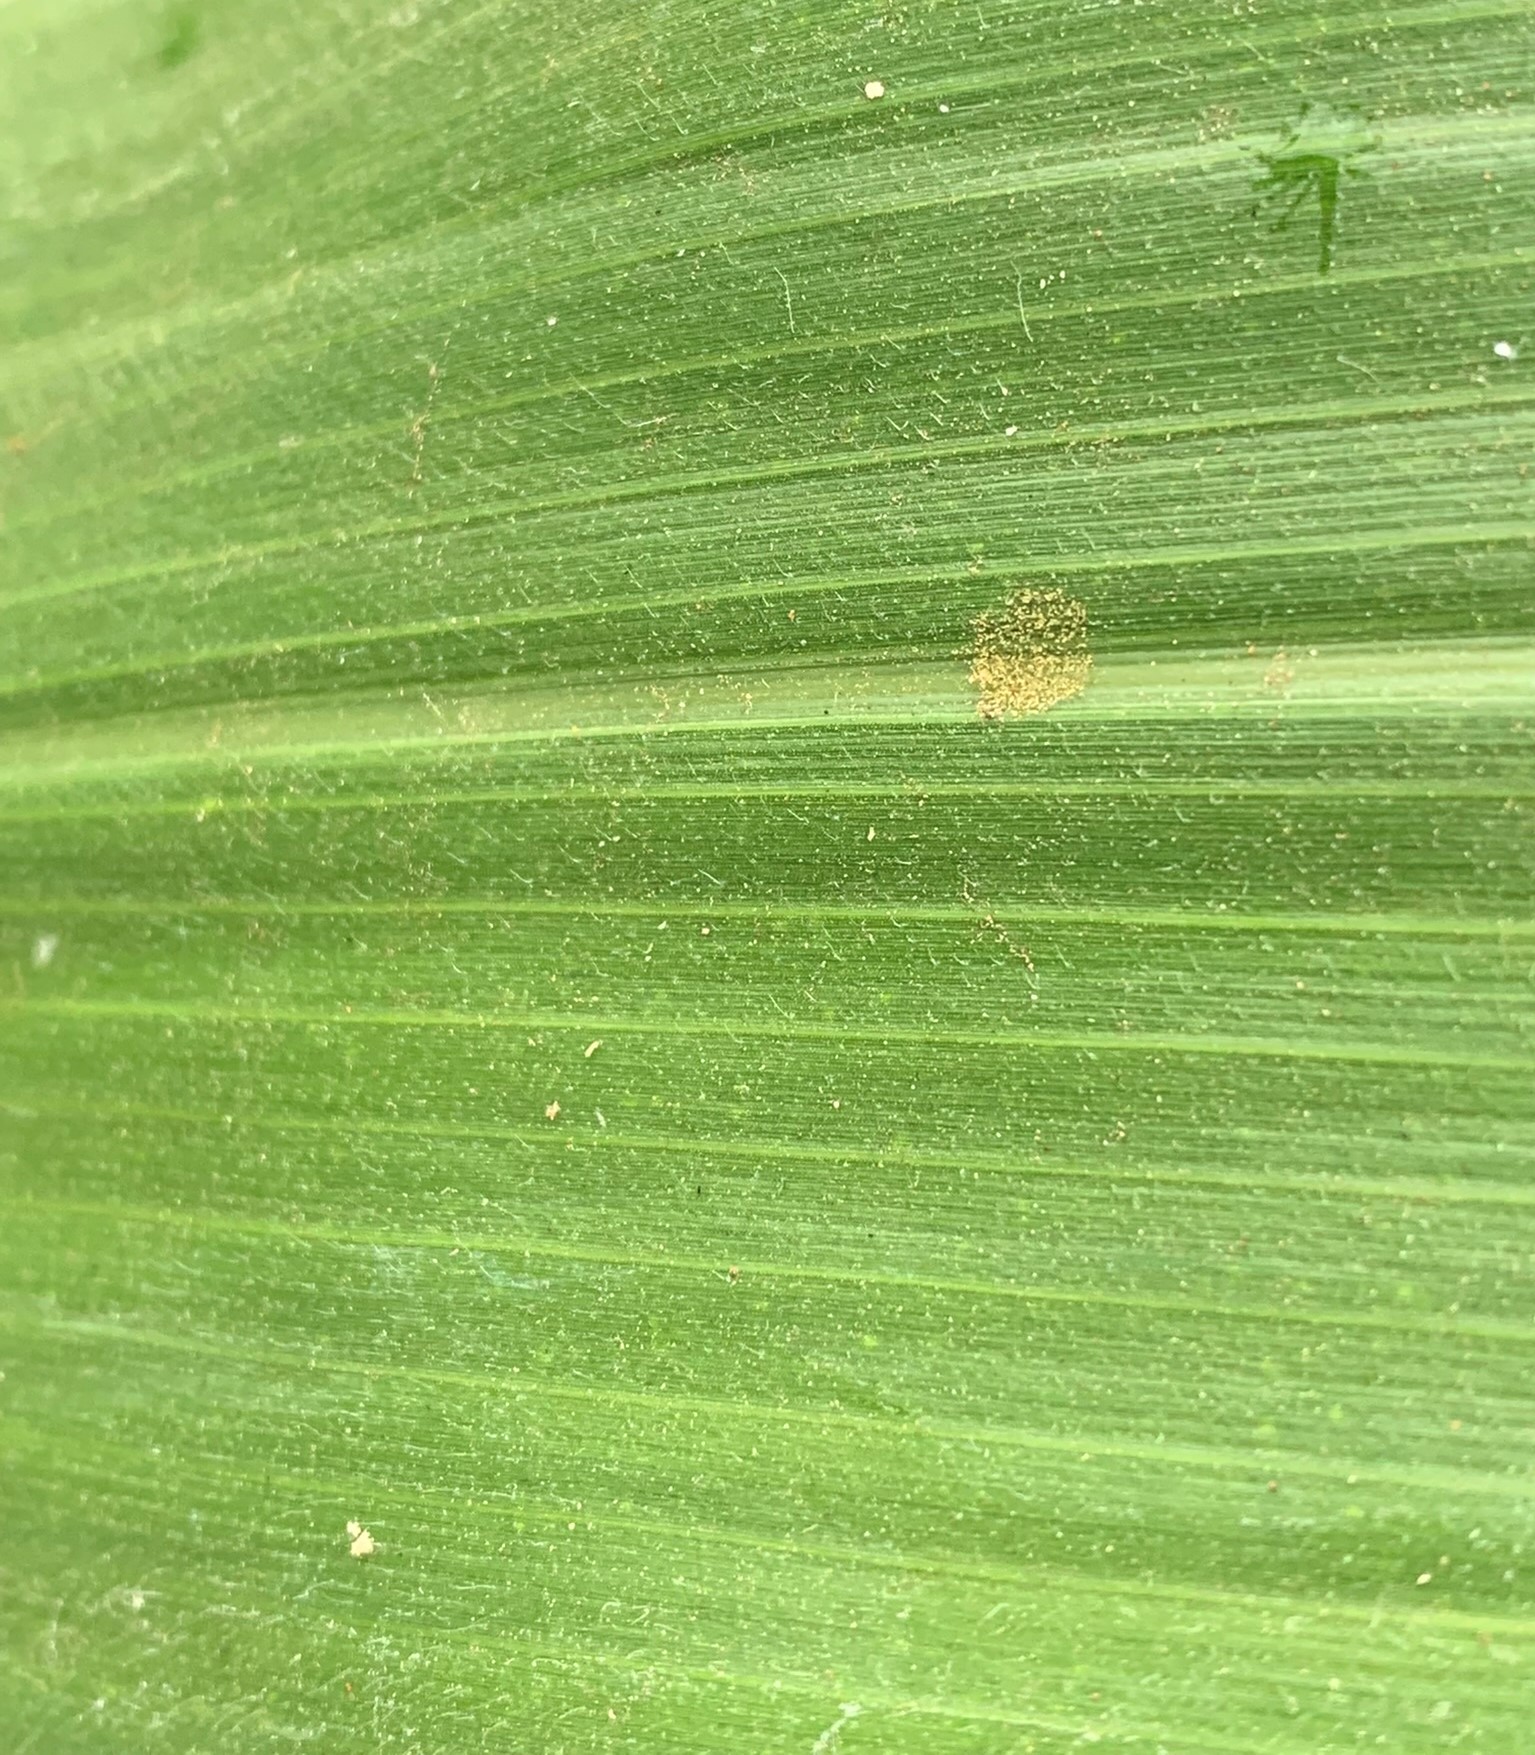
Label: Healthy